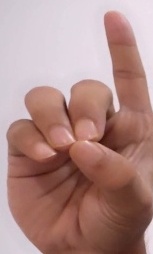
ASL sign: D